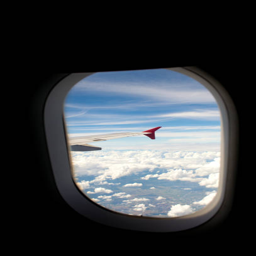
view through the window of a passenger plane